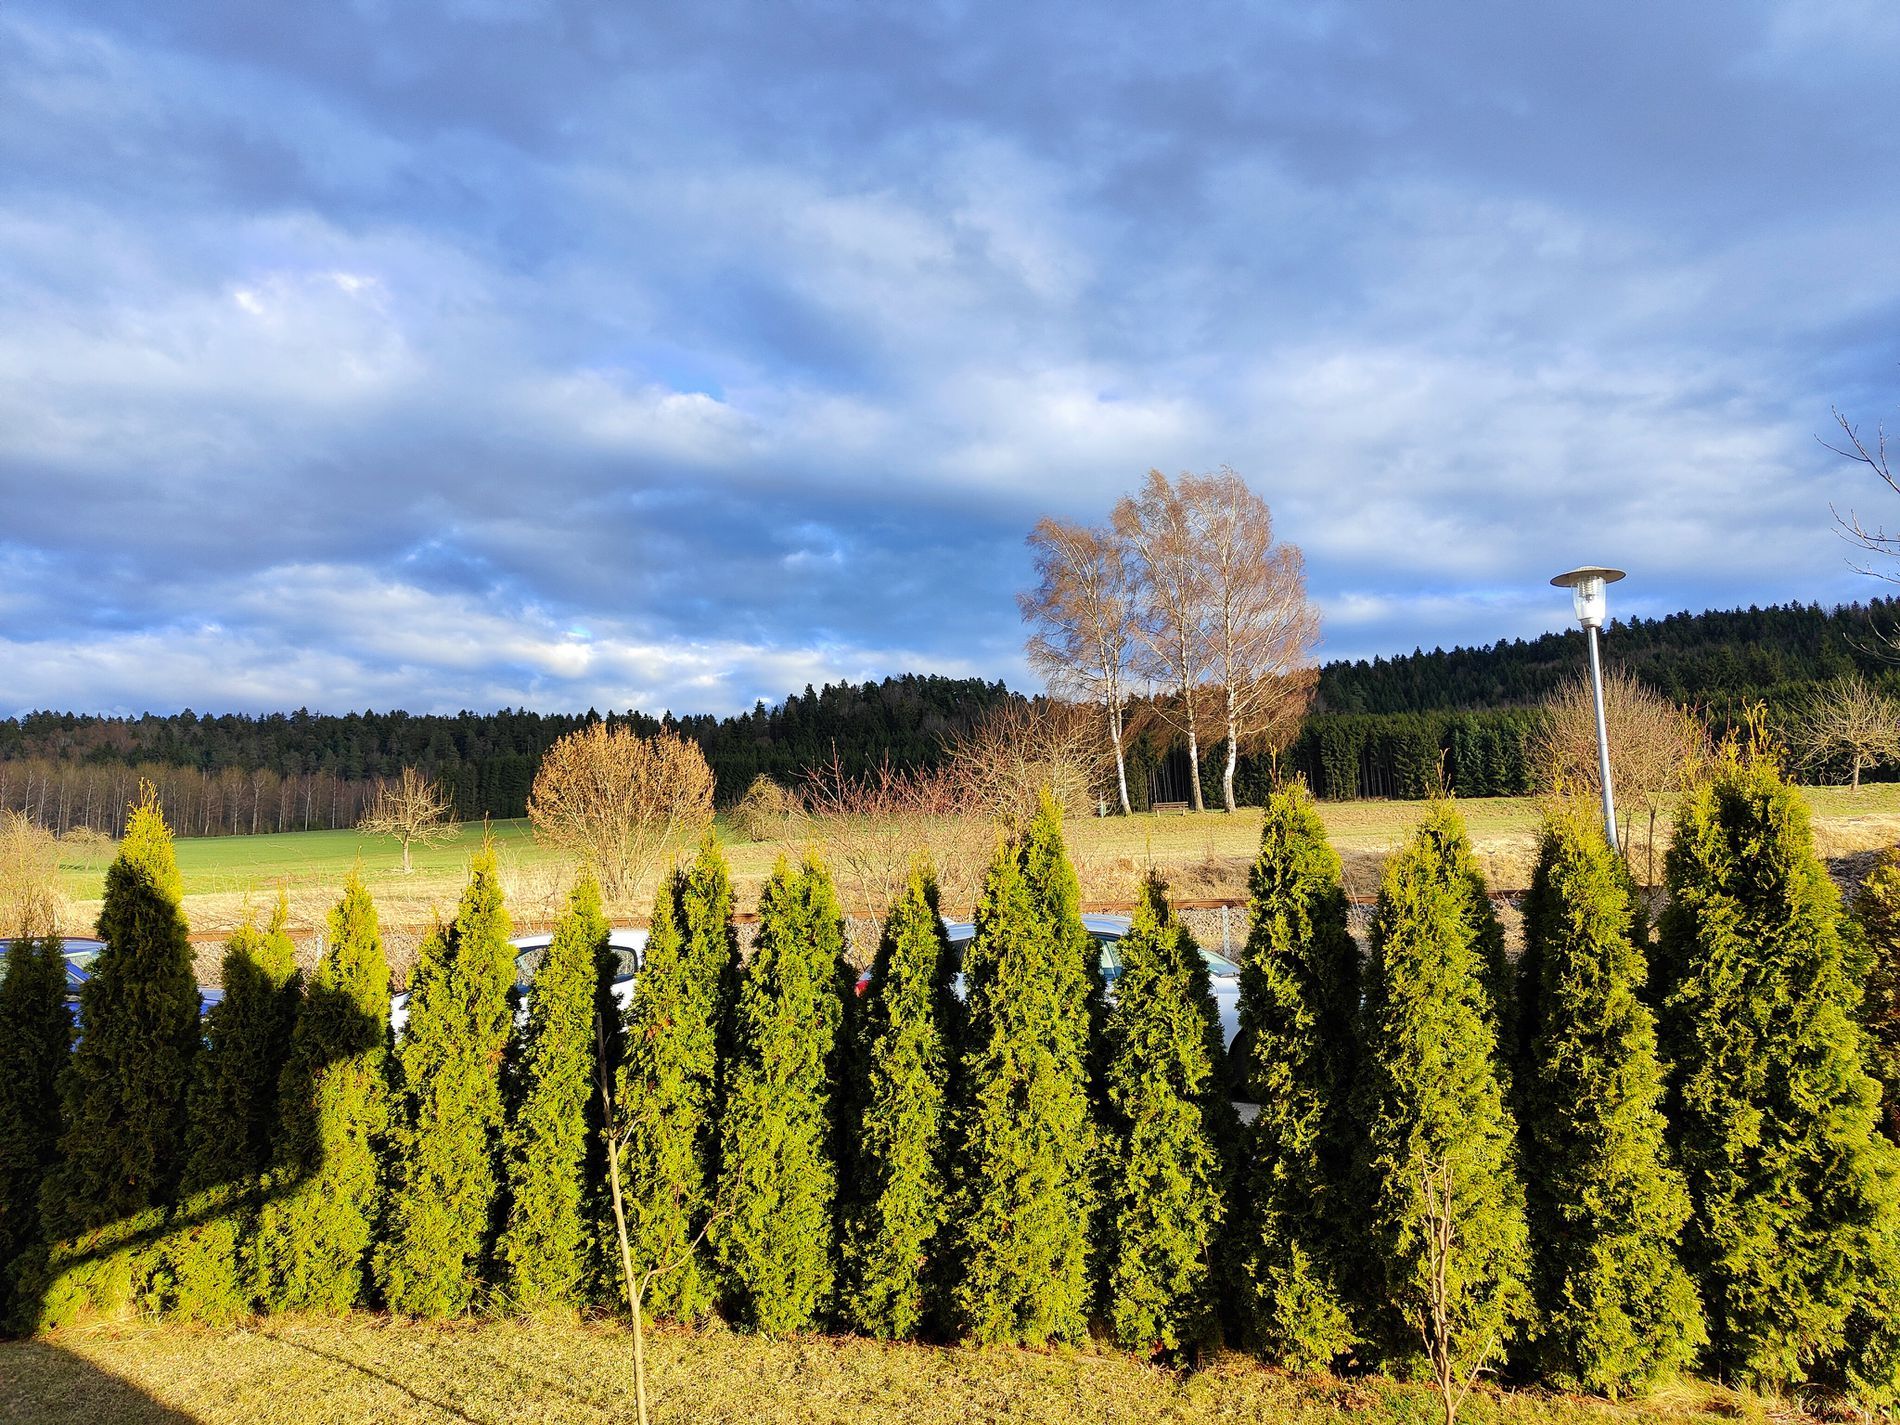
Golden Horizon
This image captures a peaceful rural landscape under a partly cloudy sky. In the foreground, there is a row of tall, green coniferous trees casting soft shadows on a sunlit patch of lawn.
A landscape picture presents a tranquil countryside scene bathed in golden afternoon sunlight. A neatly trimmed row of evergreen trees stands in the foreground acting as a natural fence. Just behind them the metallic surface of the vehicles is blending into the environment.
The overall atmosphere is calm and full of natural charm.
Labels: Plant, Tree, Fir, Pine, Conifer, Vegetation, Nature, Outdoors, Scenery, Land, Woodland, Car, Transportation, Vehicle, Spruce, Field, Countryside, Grass, Sky, Grassland, A pillar of light, Light Pole, Trees, Vehicles, Lawn